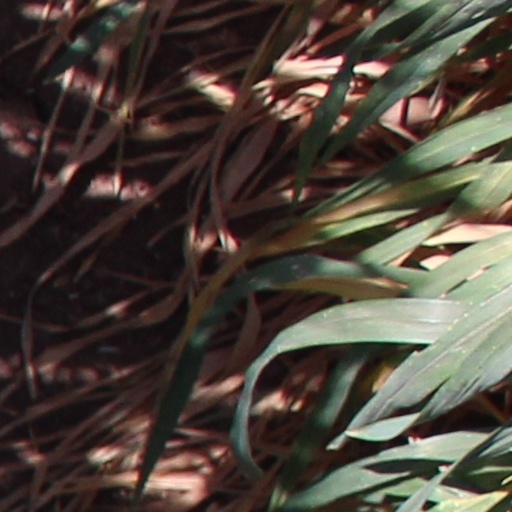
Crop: wheat